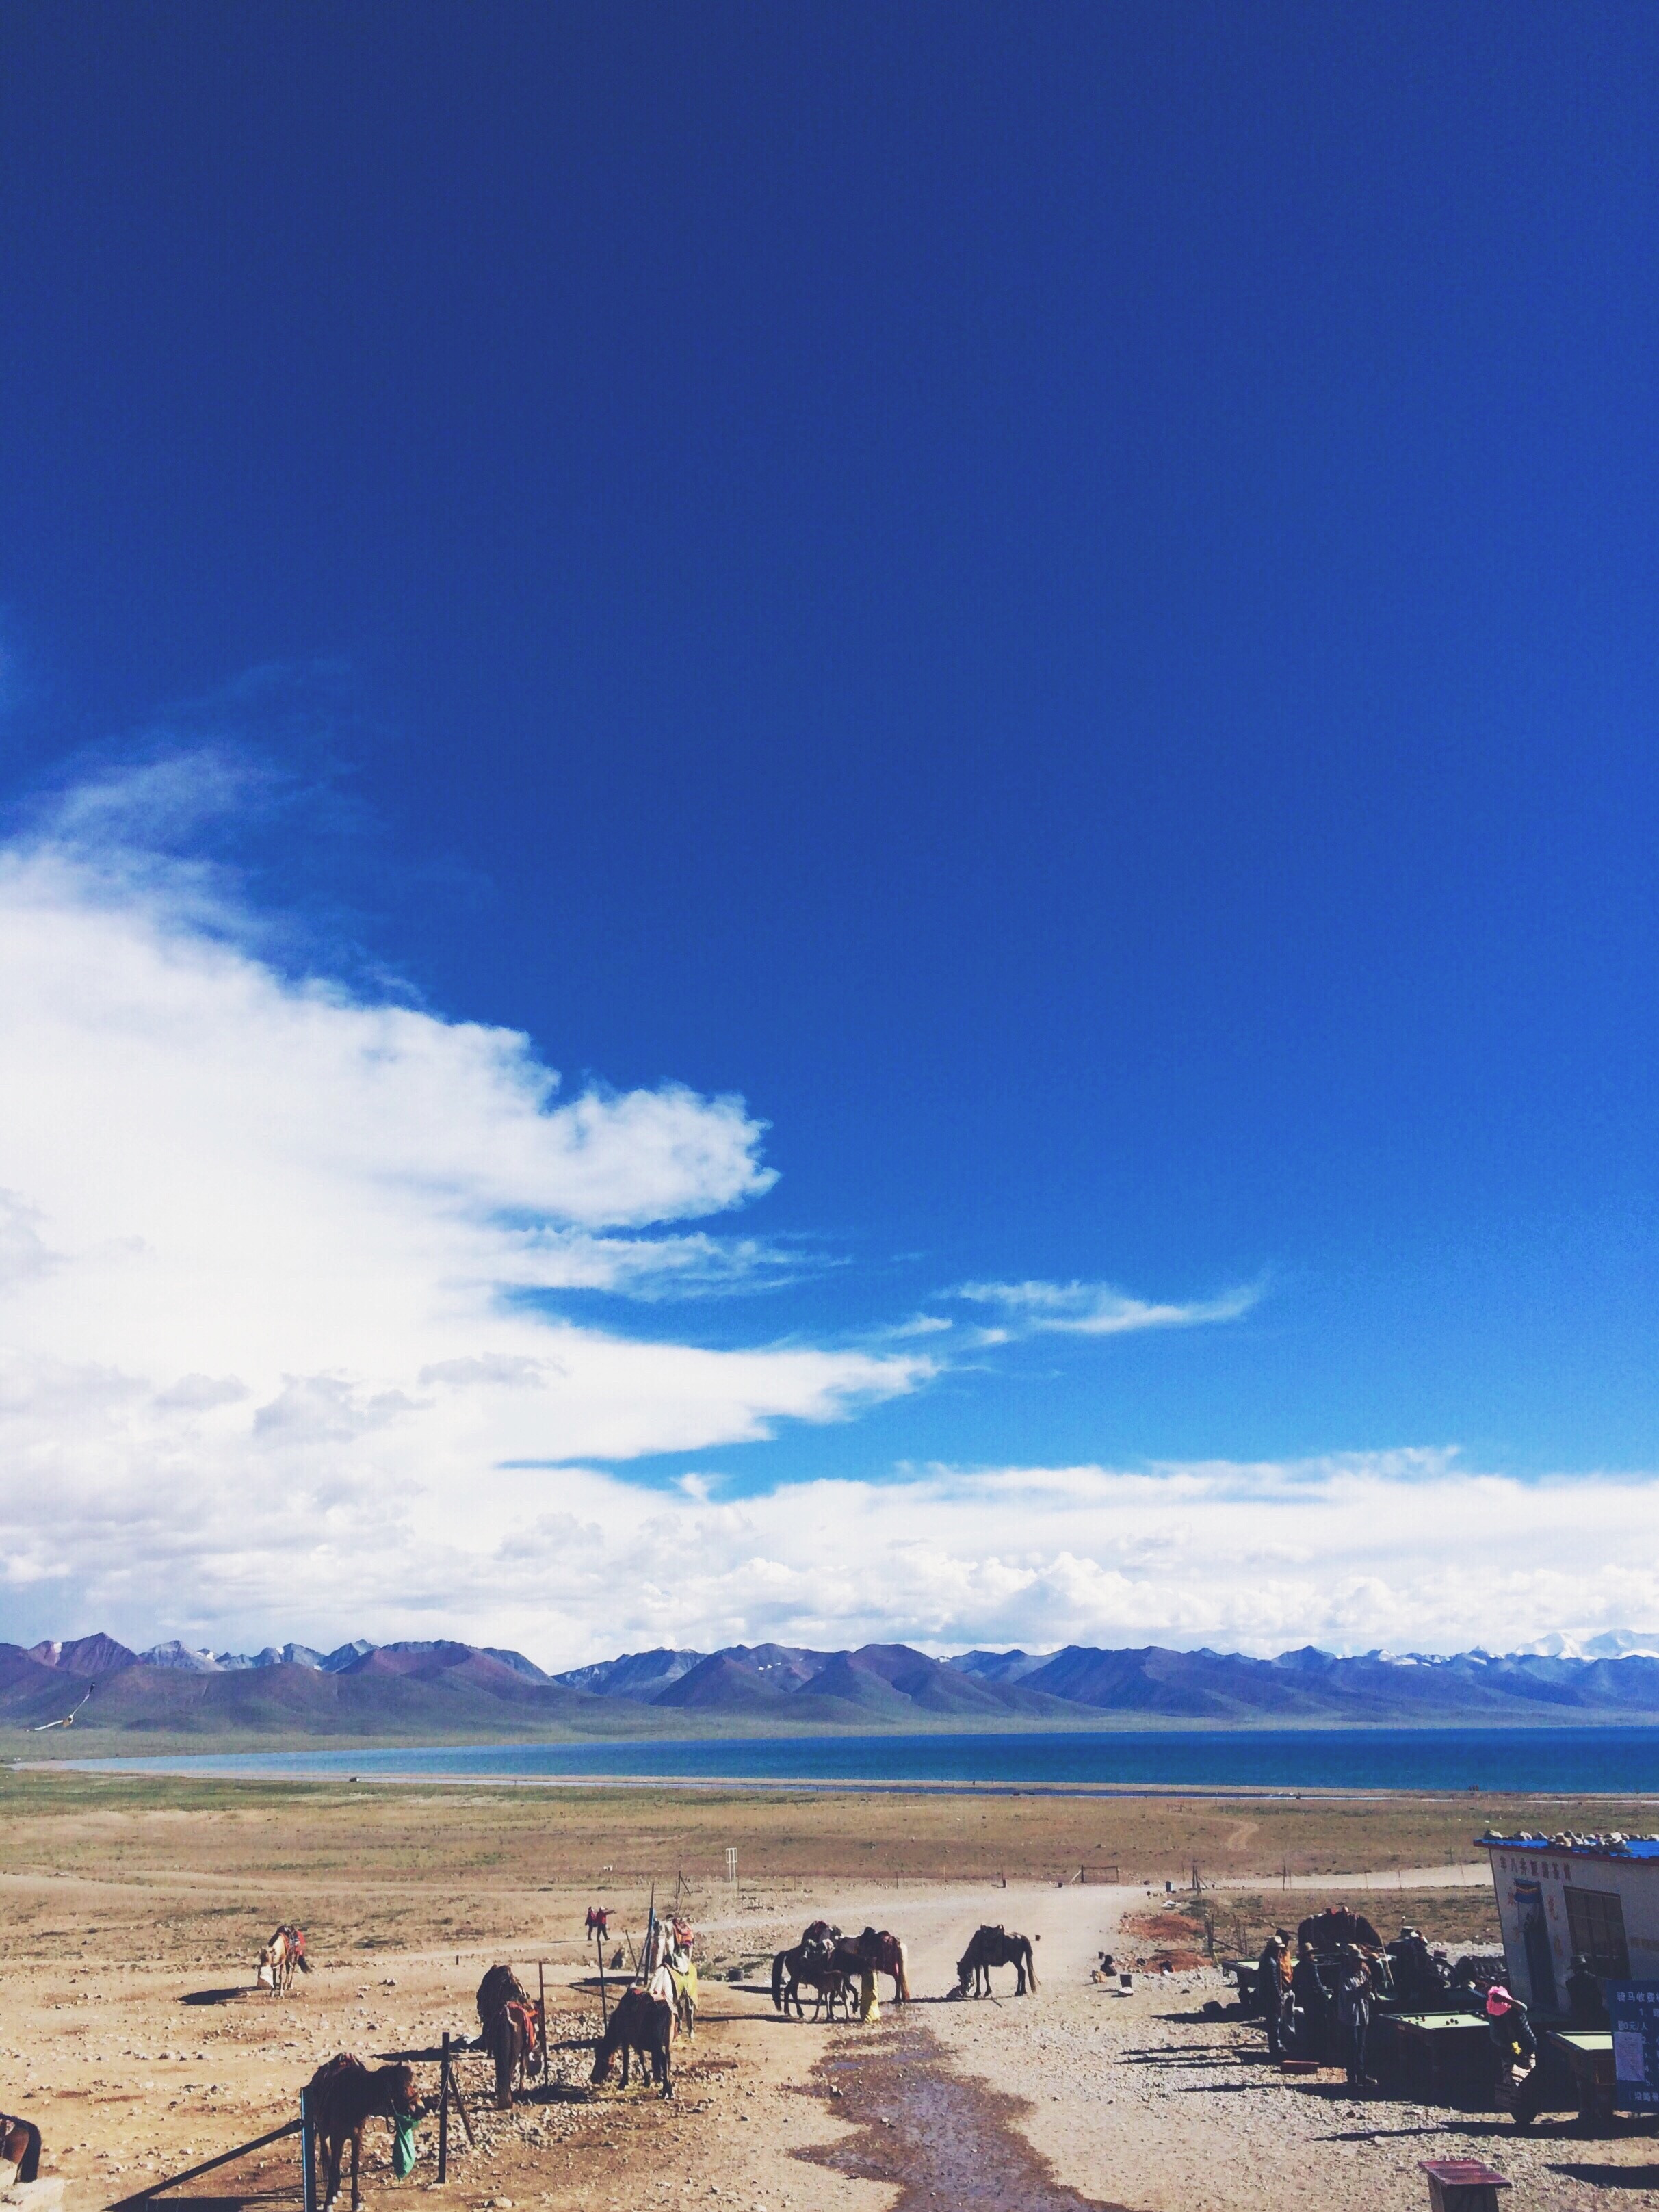
landscape, nature, horizon, mountain, cloud, sky, trail, field, farm, prairie, hill, desert, animal, country, wild, pet, rural, pasture, ranch, stallion, mane, plain, equine, outdoors, horses, clouds, grassland, saddle, plateau, mare, western, ecosystem, steppe, natural environment, trail ride